Natsume Yoshinobu

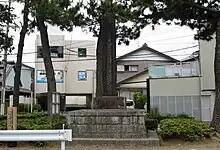
The monument of Natsume Yoshinobu in Hamamatsu, Shizuoka

In a variation of the account, Ieyasu was too dumbstruck to respond to his original plea so Yoshinobu patronized, "What good would a spiritless one such as yourself do me!? Off with you!" The words were enough to finally get Ieyasu moving. Yoshinobu mounted Ieyasu's horse and charged at the Takeda forces as promised, losing his life in battle. According to the Mikawa Monogatari, the retainer was an elderly man by this time.